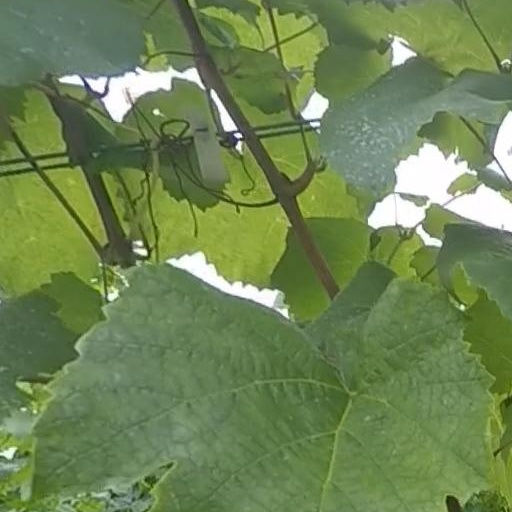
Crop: grape